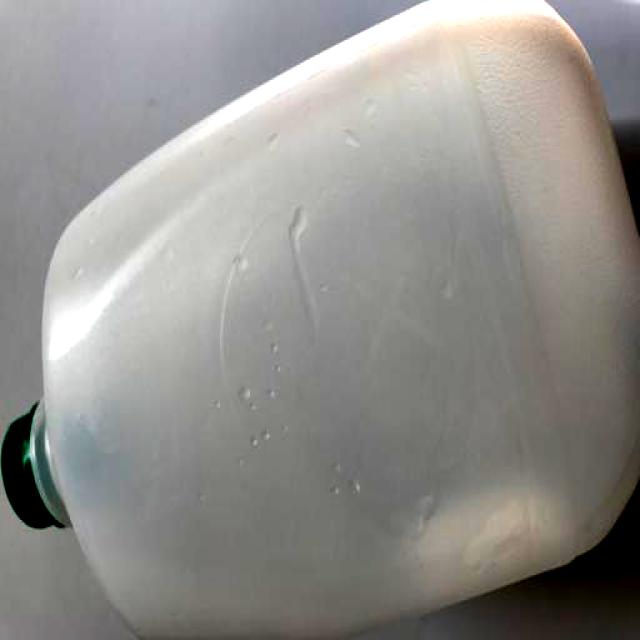
Label: Plastic